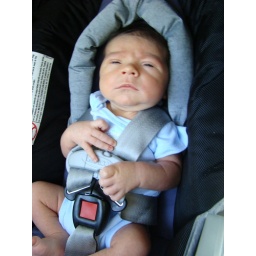
Falling asleep in the car seat